Chiburijima

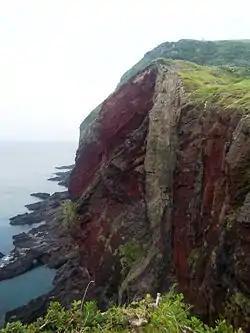
Red cliffs of Chiburijima

Chiburijima is connected by regular ferry service from Saigo Port on Dōgojima, as well as by direct ferry service to points on mainland Japan.